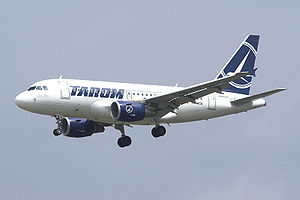
TAROM
TAROM er det nationale flyselskab fra Rumænien. Det har hovedhub på Henri Coanda International Airport i Bukarest.